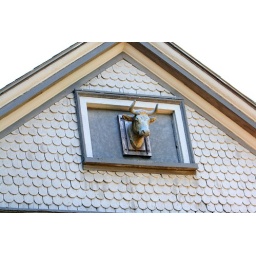
facade of house in Butchertown, Louisville, KY